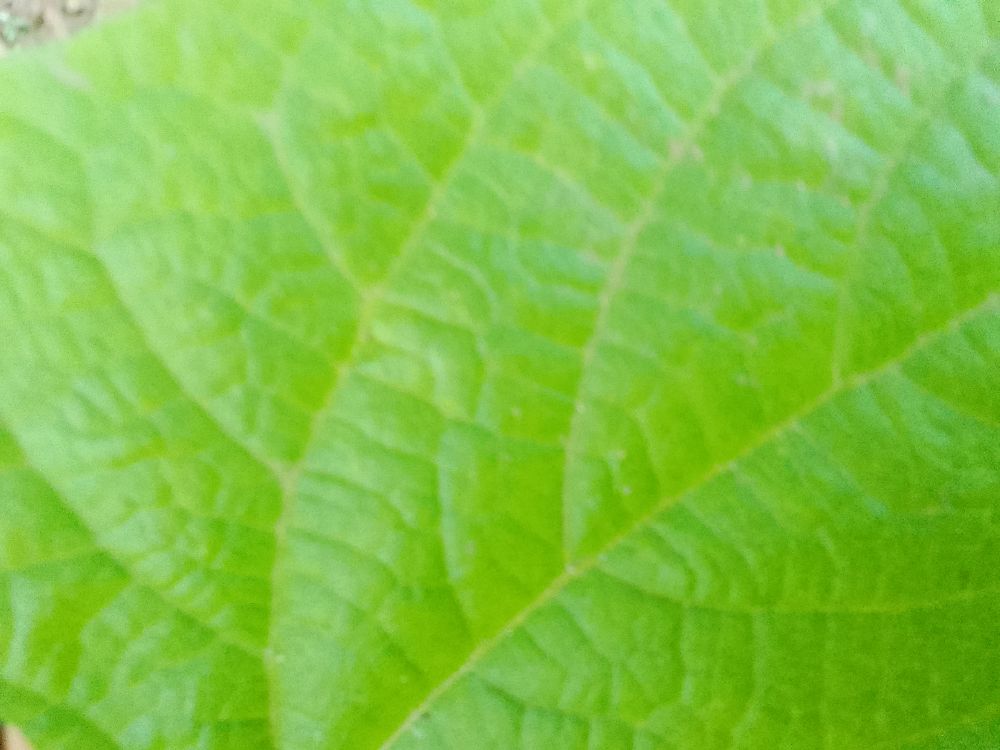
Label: healthy